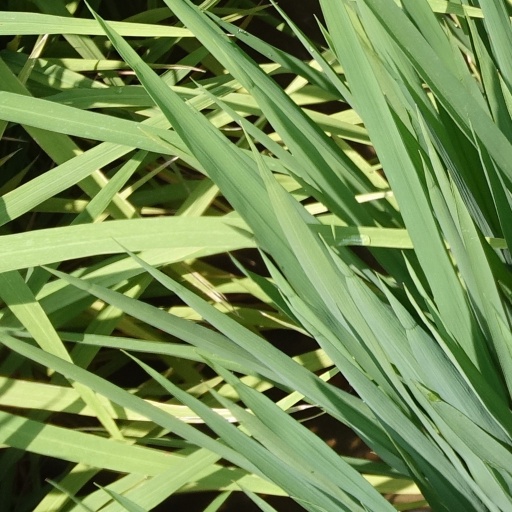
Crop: rice